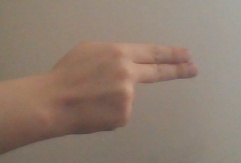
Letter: ain